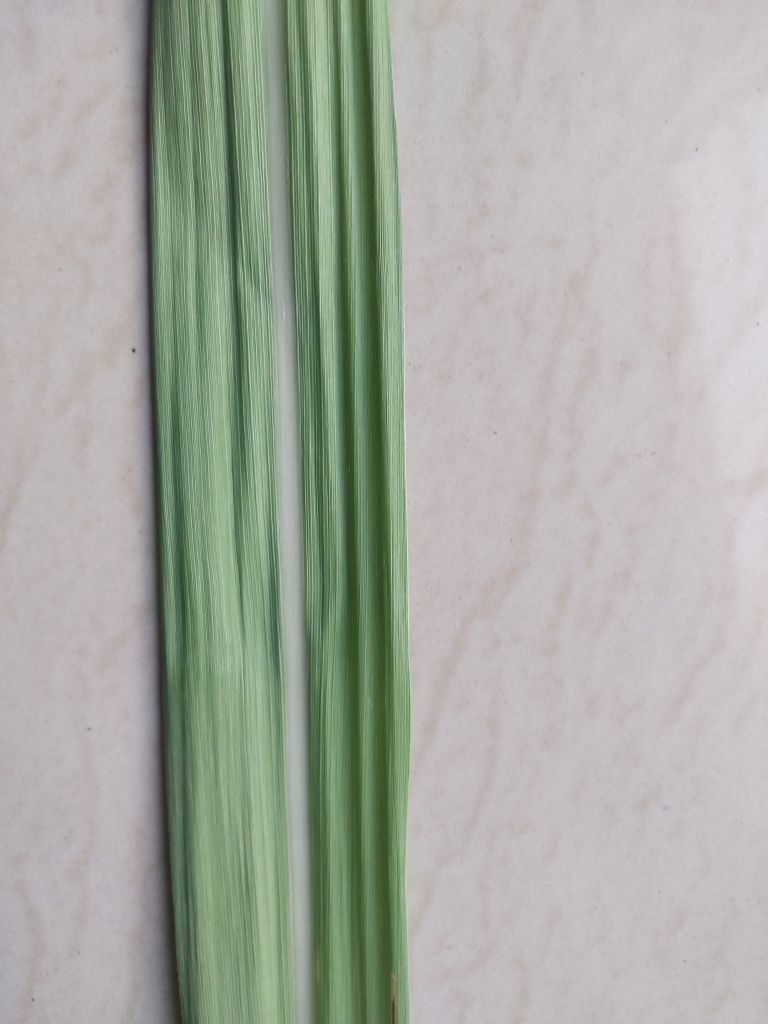
Label: Viral Disease